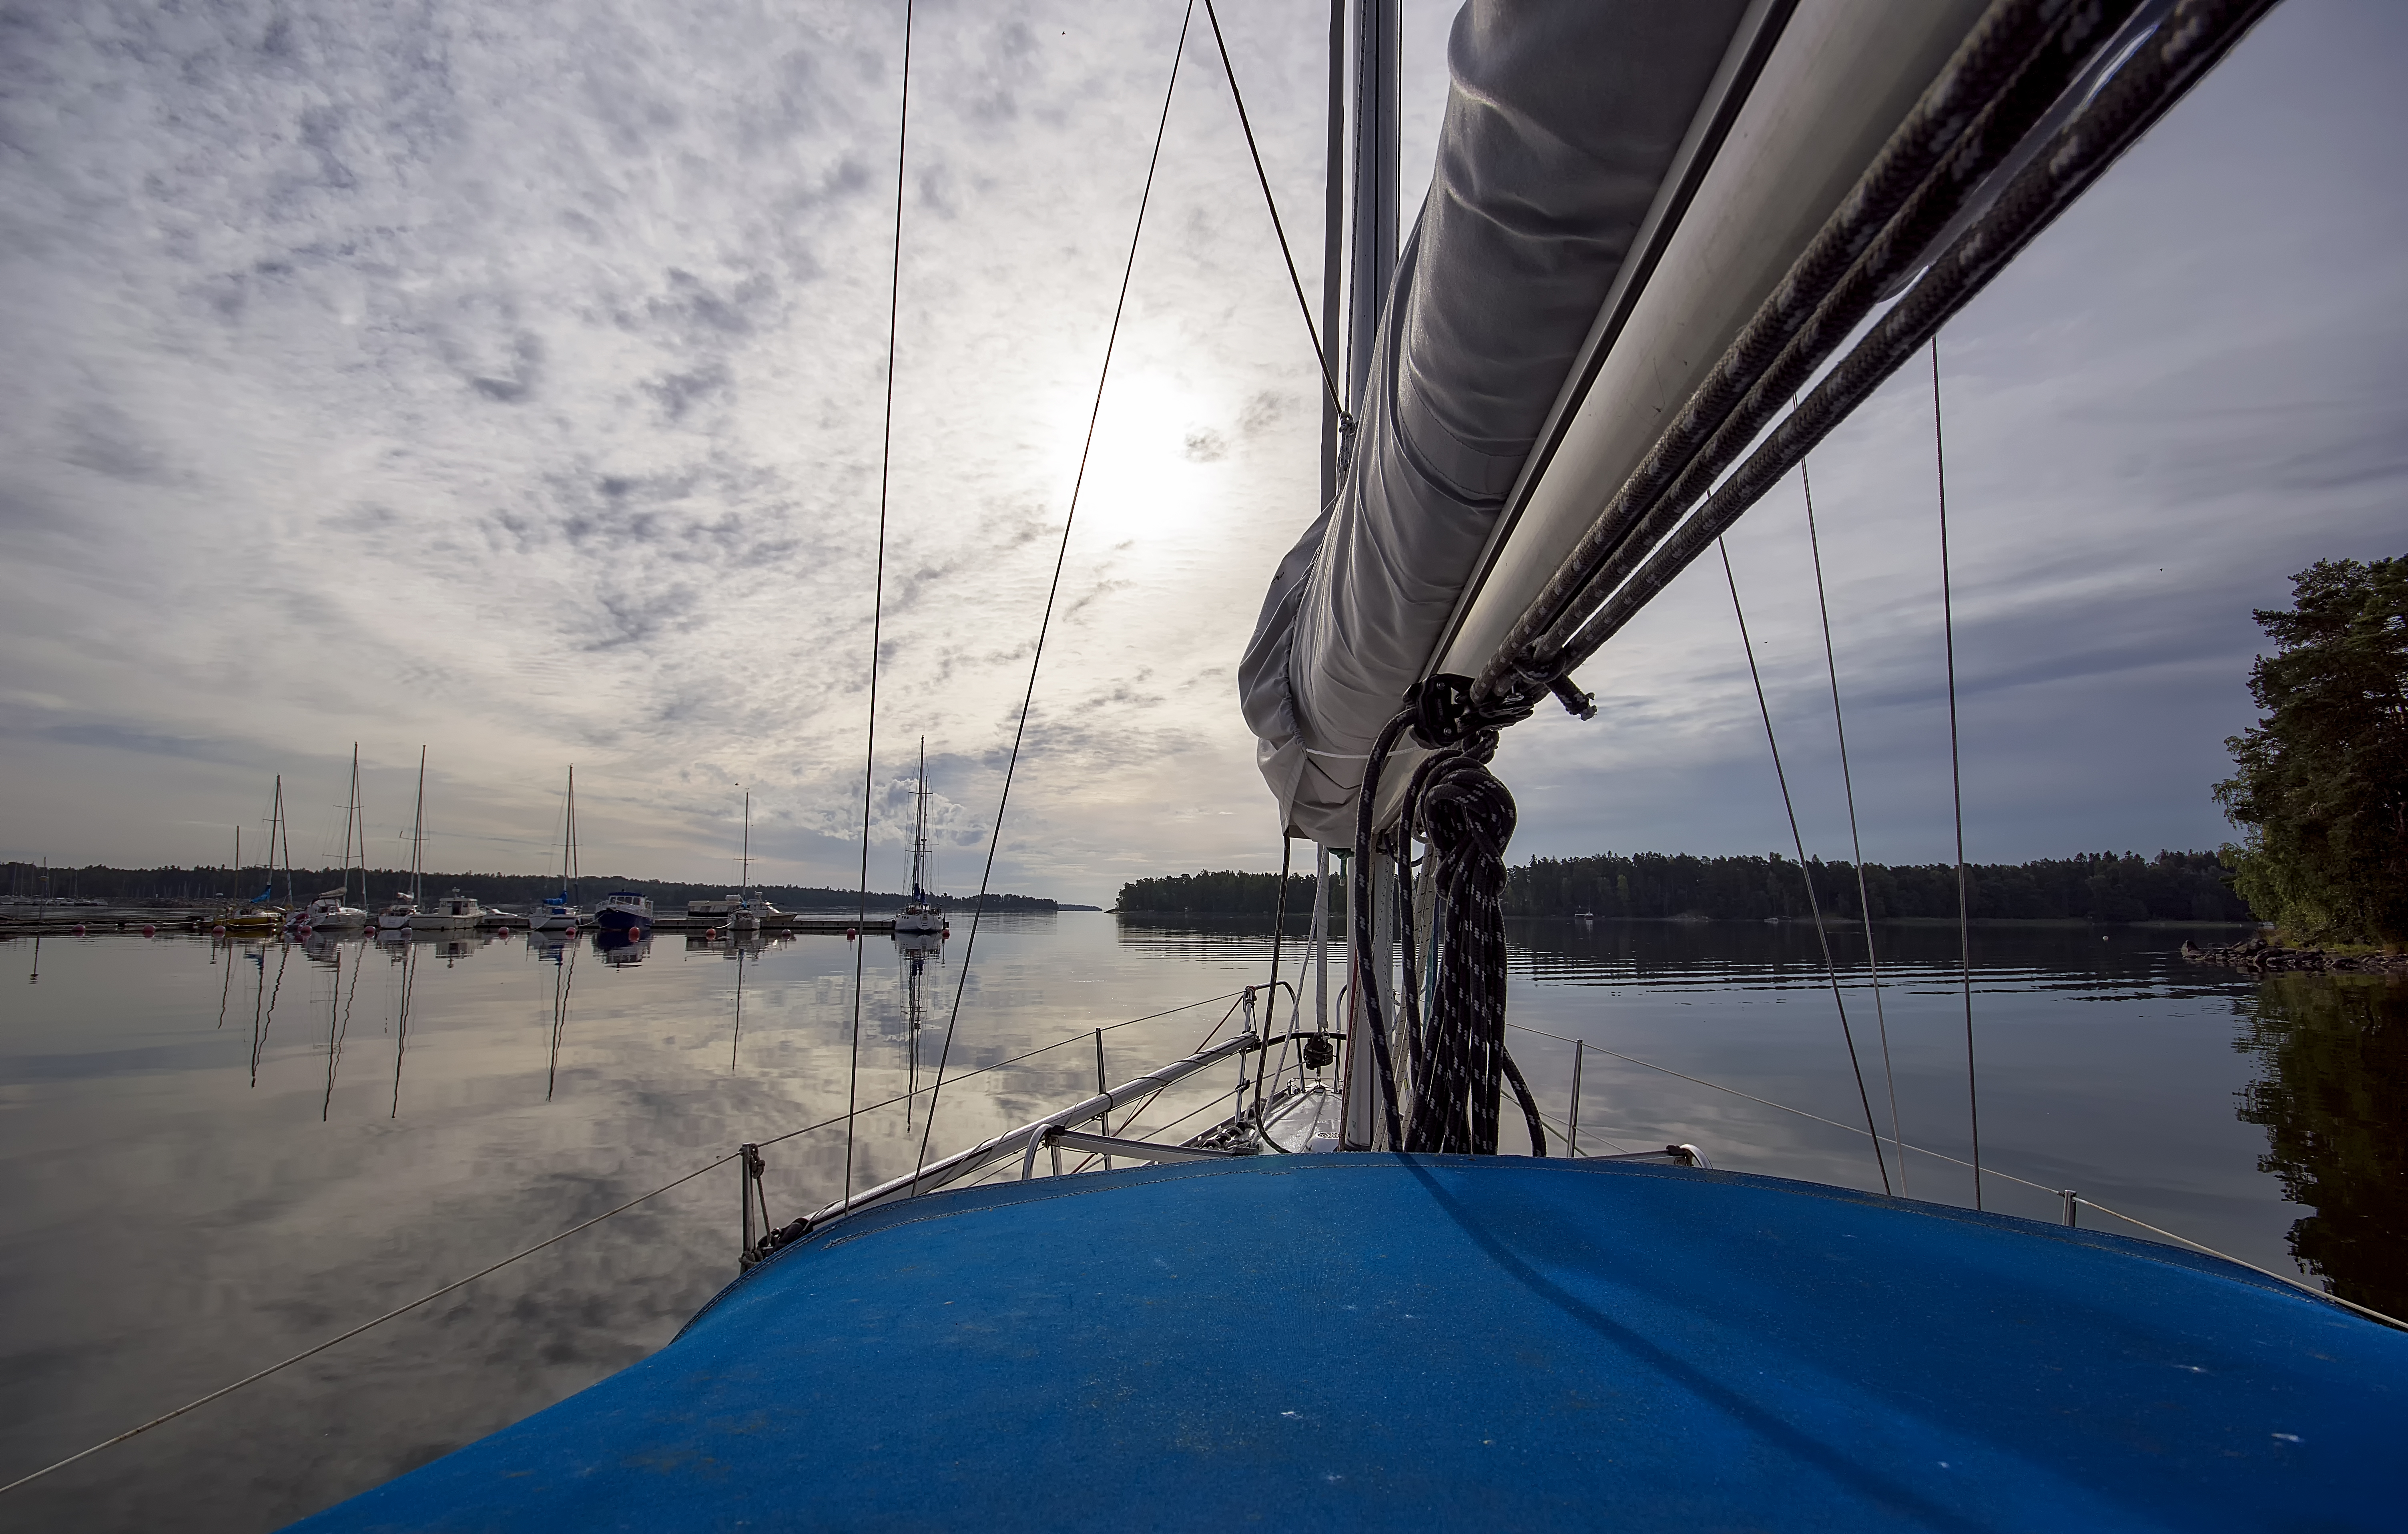
sea, water, outdoor, dock, boat, shore, reflection, vehicle, mast, sailing, yacht, marina, sailboat, sail, finland, helsinki, watercraft, kallahti, sailing ship